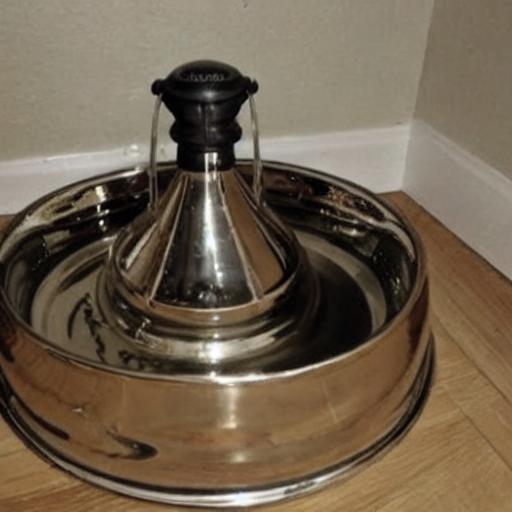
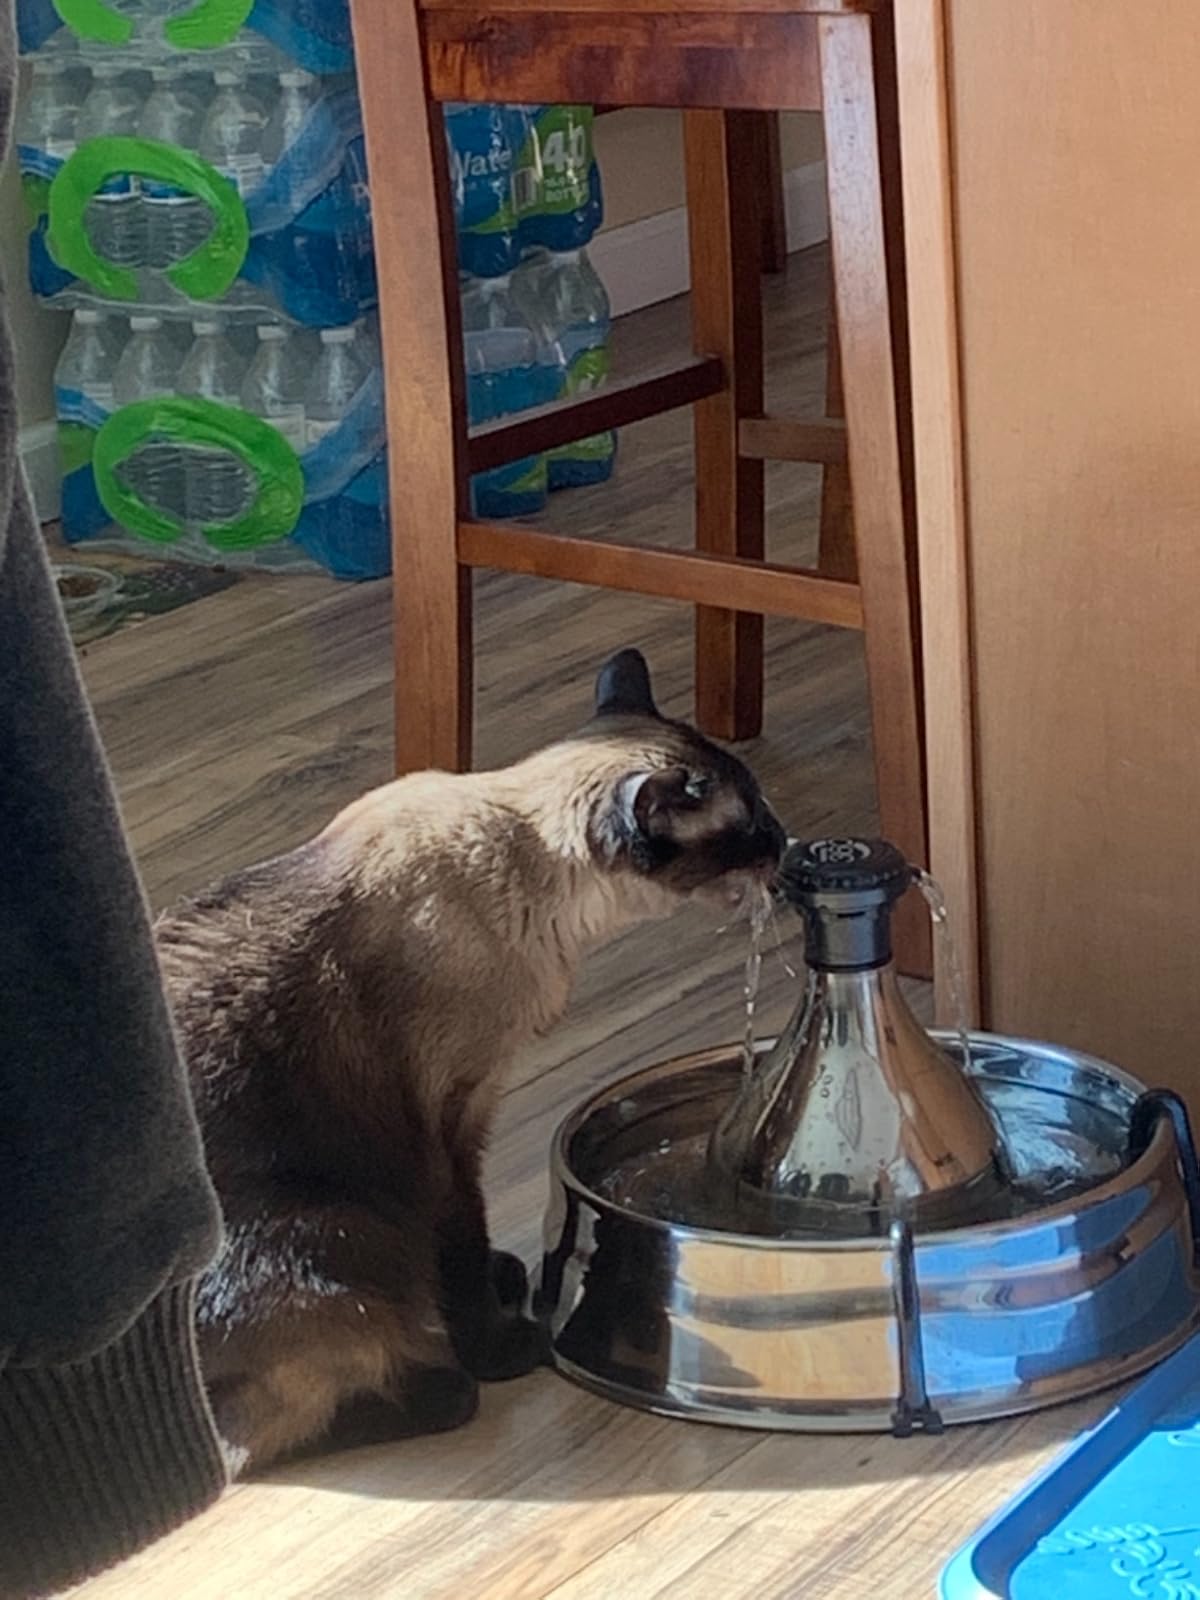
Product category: items_bowl
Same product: no